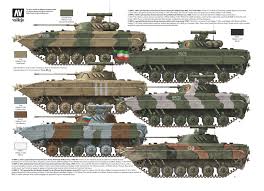
Label: BMP